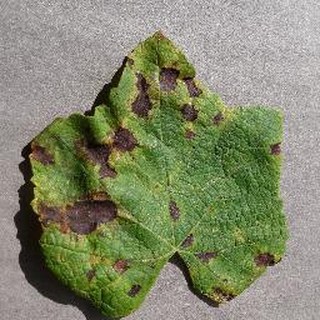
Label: grape_leaf_blight